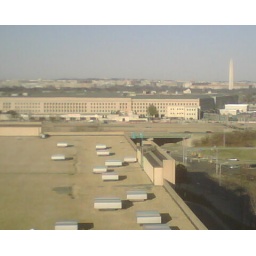
View from our office building. Yes, that building has five sides. Washington monument in background.